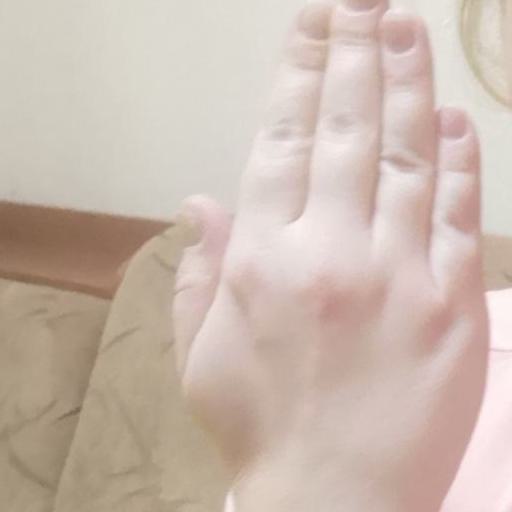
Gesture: stop_inverted